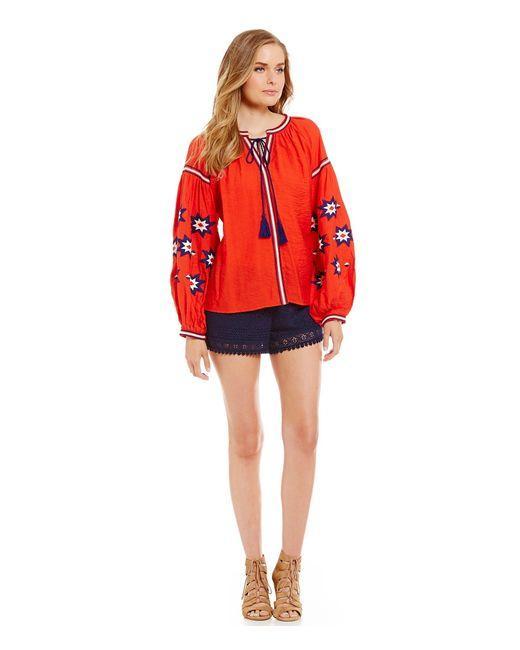
Damen modisches Designer-Hemd in roter Farbe mit großen Langarmhänden